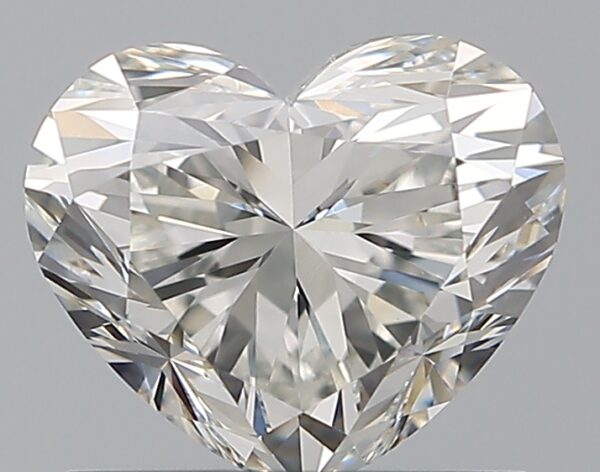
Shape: heart
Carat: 1
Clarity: VS1
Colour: H
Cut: EX
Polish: EX
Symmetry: EX
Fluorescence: N
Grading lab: GIA
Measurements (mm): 5.73 x 6.82 x 4.13